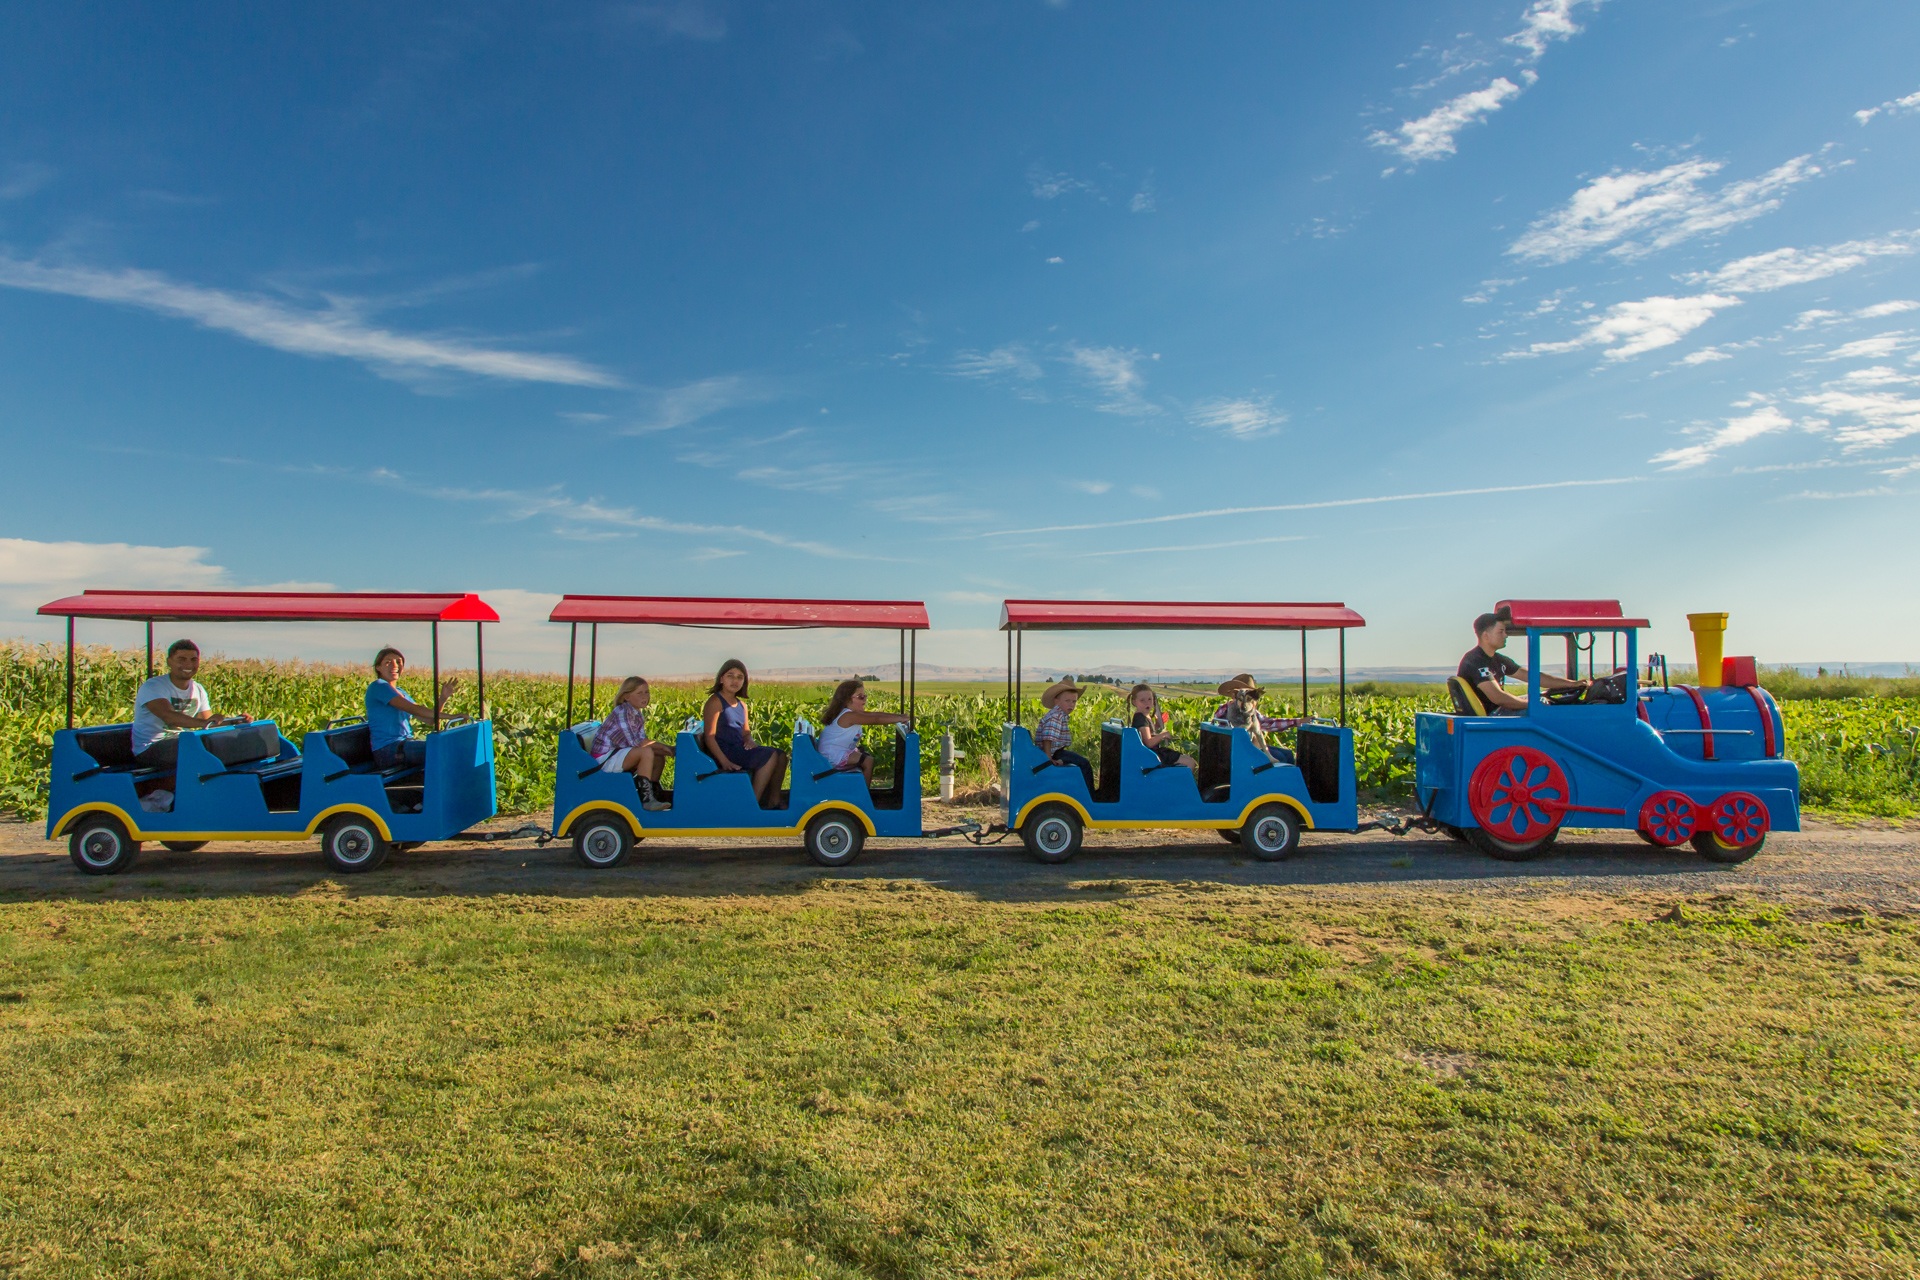
grass, outdoor, people, sky, field, farm, wave, train, country, transport, green, farming, vehicle, corn, ride, blue, agriculture, smile, plants, children, scene